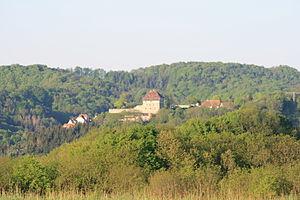
Les monts de Souabe et Franconie ou la Forêt souabe-franconienne est une zone montagneuse de basse altitude au nord-est du Bade-Wurtemberg. Le point culminant est la Hohe Brach avec 586 m d’altitude dans la forêt de Mainhardt. Ils font partie intégrante de la cuesta souabe, pendant allemand des cuestas de Lorraine. Ils sont composés de plusieurs petits massifs de faible altitude très boisés dont la jonction est assurée par des vallons de petits cours d’eau qui entaillent plus des hauts plateaux que de vrais sommets. En raison de sa configuration géologique du Keuper moyen et inférieur marqué par le grès à roseaux et la dolomie, des thalwegs torrentiels incisent les parties supérieures en formant des cascades sur rochers dénudés et des vallons en V très inaccessibles qu’on désigne localement par le terme « Klinge ».